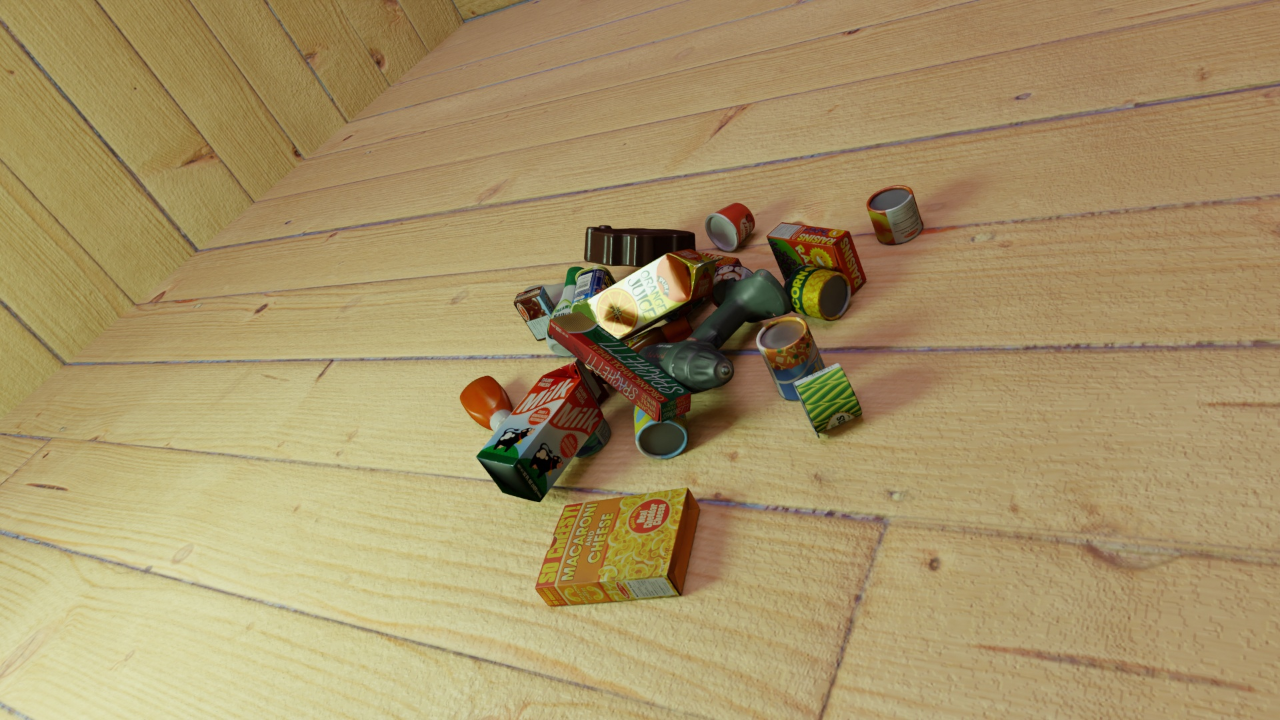
Question:
What five 2D points in pixel space define the grasp plane for the vibrant 3D can of tomato sauce with illustrations of tomatoes? Your answer should be as Grasp center: [], Left finger base: [], Right finger base: [], Left finger tip: [], Right finger tip: [].
Answer: Grasp center: [0.525781, 0.334722], Left finger base: [0.505469, 0.330556], Right finger base: [0.546094, 0.340278], Left finger tip: [0.517188, 0.366667], Right finger tip: [0.557813, 0.379167]